Vaslui

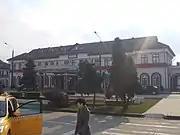
Train station

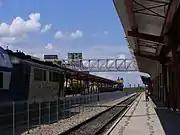
Train station

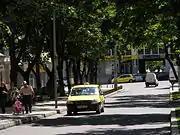

The is located in the south of the city. Originally designed by Anghel Saligny, it opened in 1886. The station was renovated in 2013.